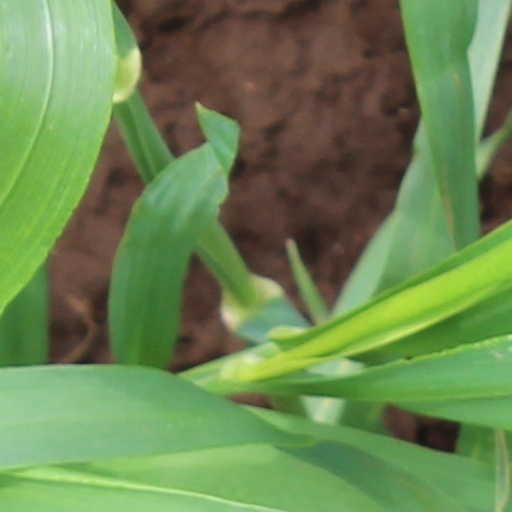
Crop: wheat